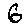
Label: 6